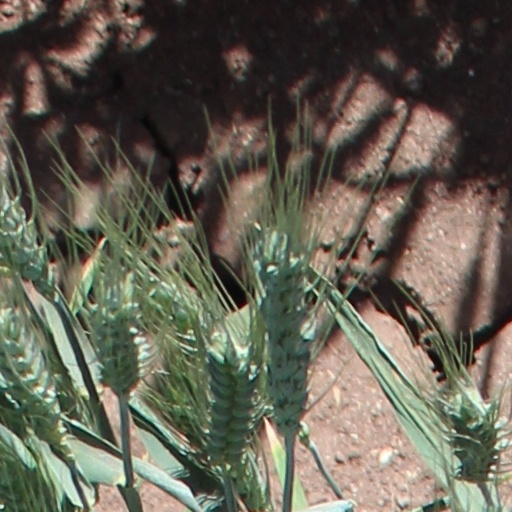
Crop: wheat